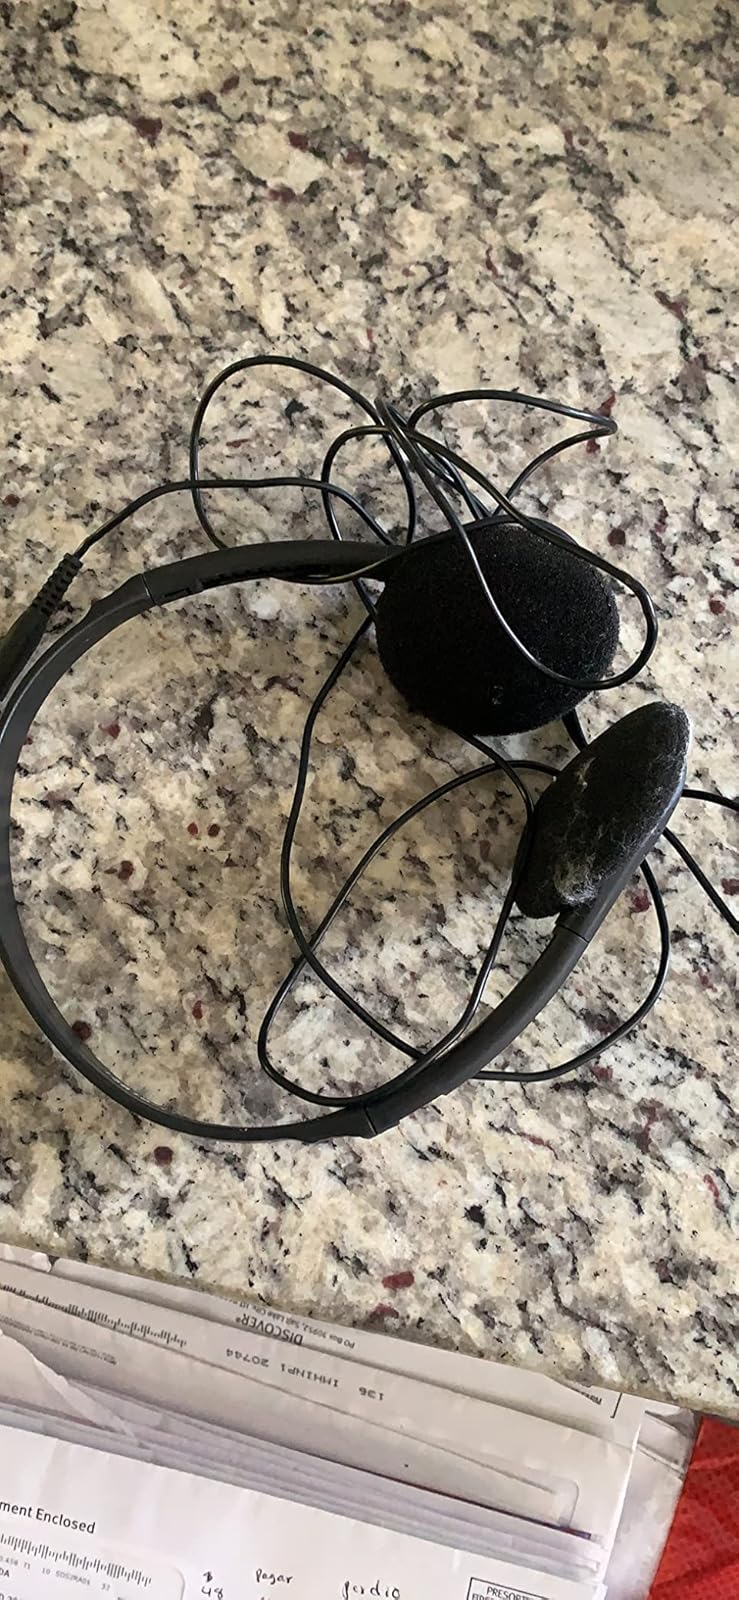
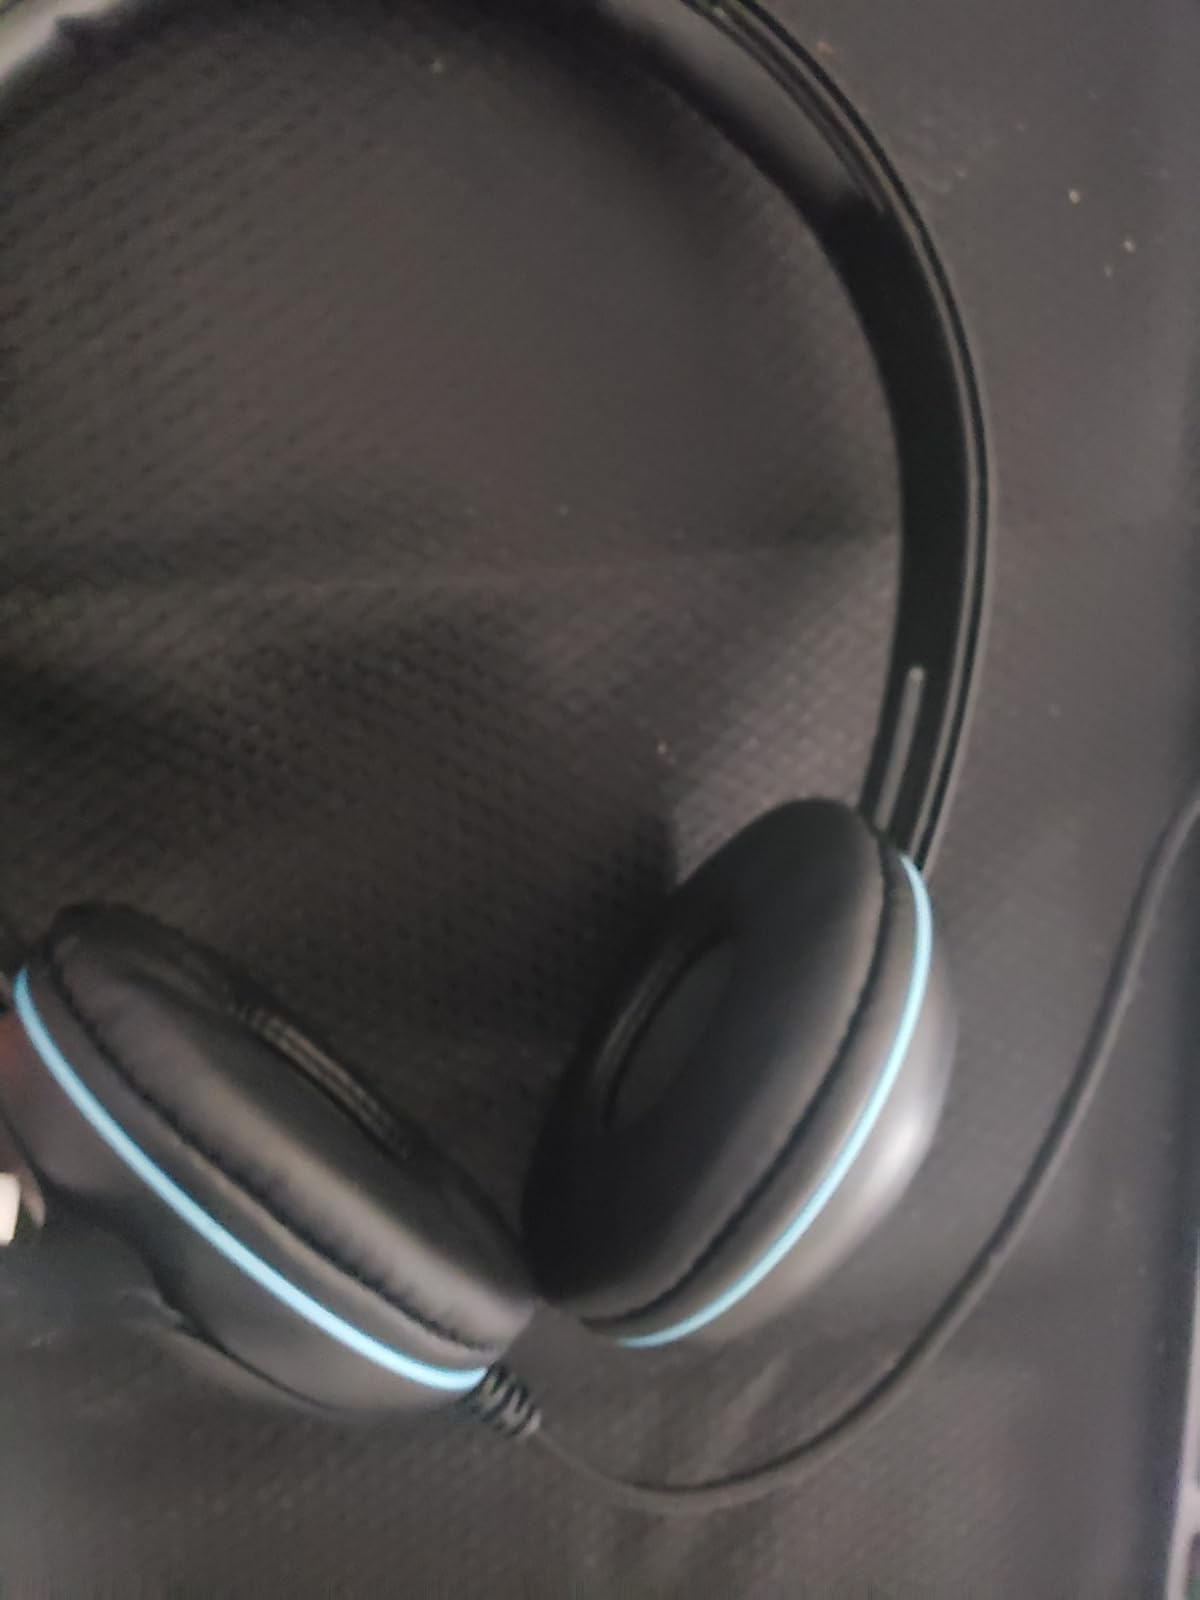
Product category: headphones
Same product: no